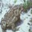
Label: frog